Cowal Community Hospital

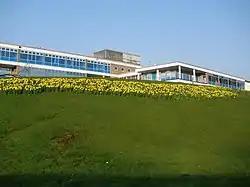
Cowal Community Hospital

Cowal Community Hospital is a community hospital in Dunoon, Argyll and Bute, Scotland. It is managed by NHS Highland.